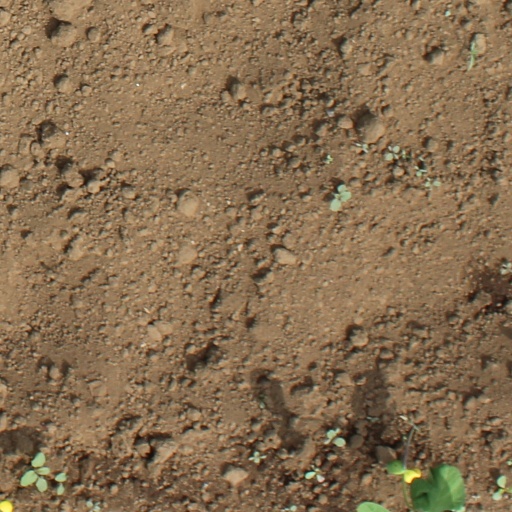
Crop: soybean